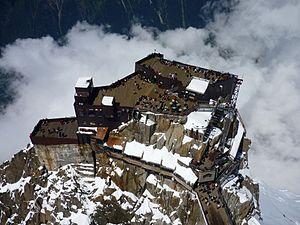
Aiguille du Midi, Chamonix, Haute-Savoie, France
L'aiguille du Midi se situe dans le massif du Mont-Blanc. Culminant à 3 842 mètres, elle est la plus haute des aiguilles de Chamonix. Sur le sommet principal, s'élève une tour, portant des antennes de télécommunication, qui représente le point culminant actuel.